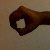
The image shows a hand gesture representing the number 0 in Indian Sign Language.